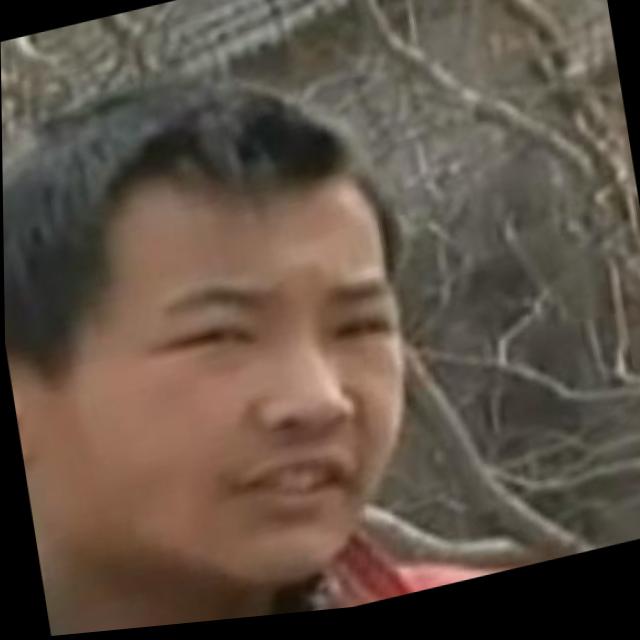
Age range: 13-20